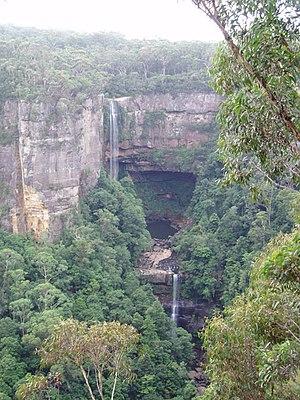
Les Hautes Terres du sud sont une région au sud-est de la Nouvelle-Galles du Sud en Australie à environ 100 km au sud-ouest de Sydney. La région a une altitude comprise entre 500 et 900 mètres. Comme les régions voisines des Blue Mountains et des Alpes australiennes, elle a un climat froid.
Cette page est une liste des chutes d'eau d'Australie.